Ben 10: Alien Force – Vilgax Attacks

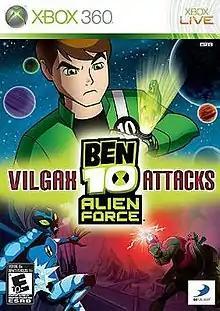
North American Xbox 360 box art

Ben 10: Alien Force – Vilgax Attacks is the third game in the "Ben 10" video game series, and the second game to be based on the "" series. The was based on the first two seasons the of series, while "Vilgax Attacks" is based on the third and final season. It was released on October 27, 2009.